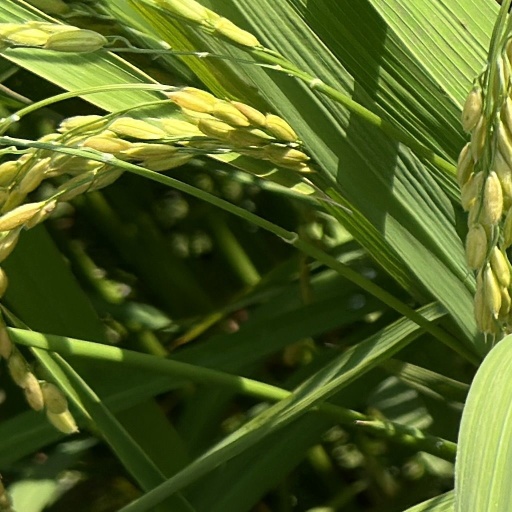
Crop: rice